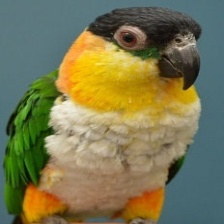
Species: BLACK HEADED CAIQUE
Scientific name: PIONITES MELANOCEPHALUS